The Hollywood Hall of Shame

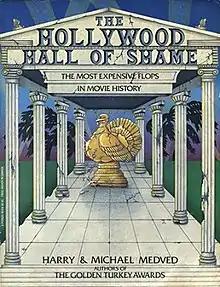
First edition (US)

The Hollywood Hall of Shame is a 1984 book by brothers Harry and Michael Medved. The authors had previously written or been involved in the creation of similar books exploring "bad movies" or "cinematic mistakes": "The Fifty Worst Films of All Time", and "The Golden Turkey Awards".